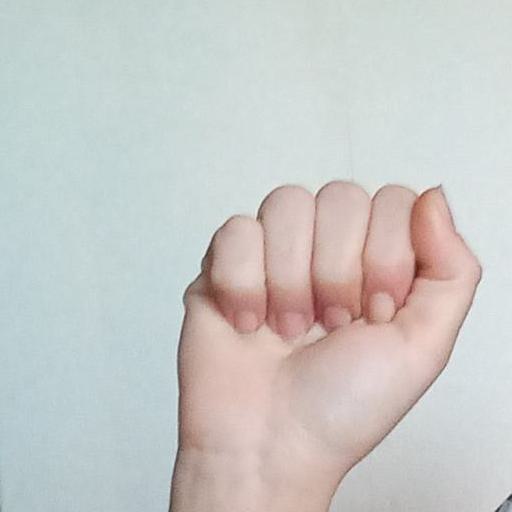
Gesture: fist